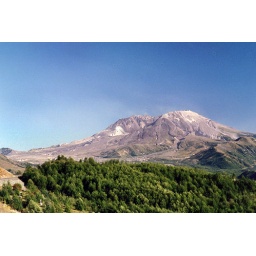
Mount St. Helens near the bridge with the sign "Blast Zone"